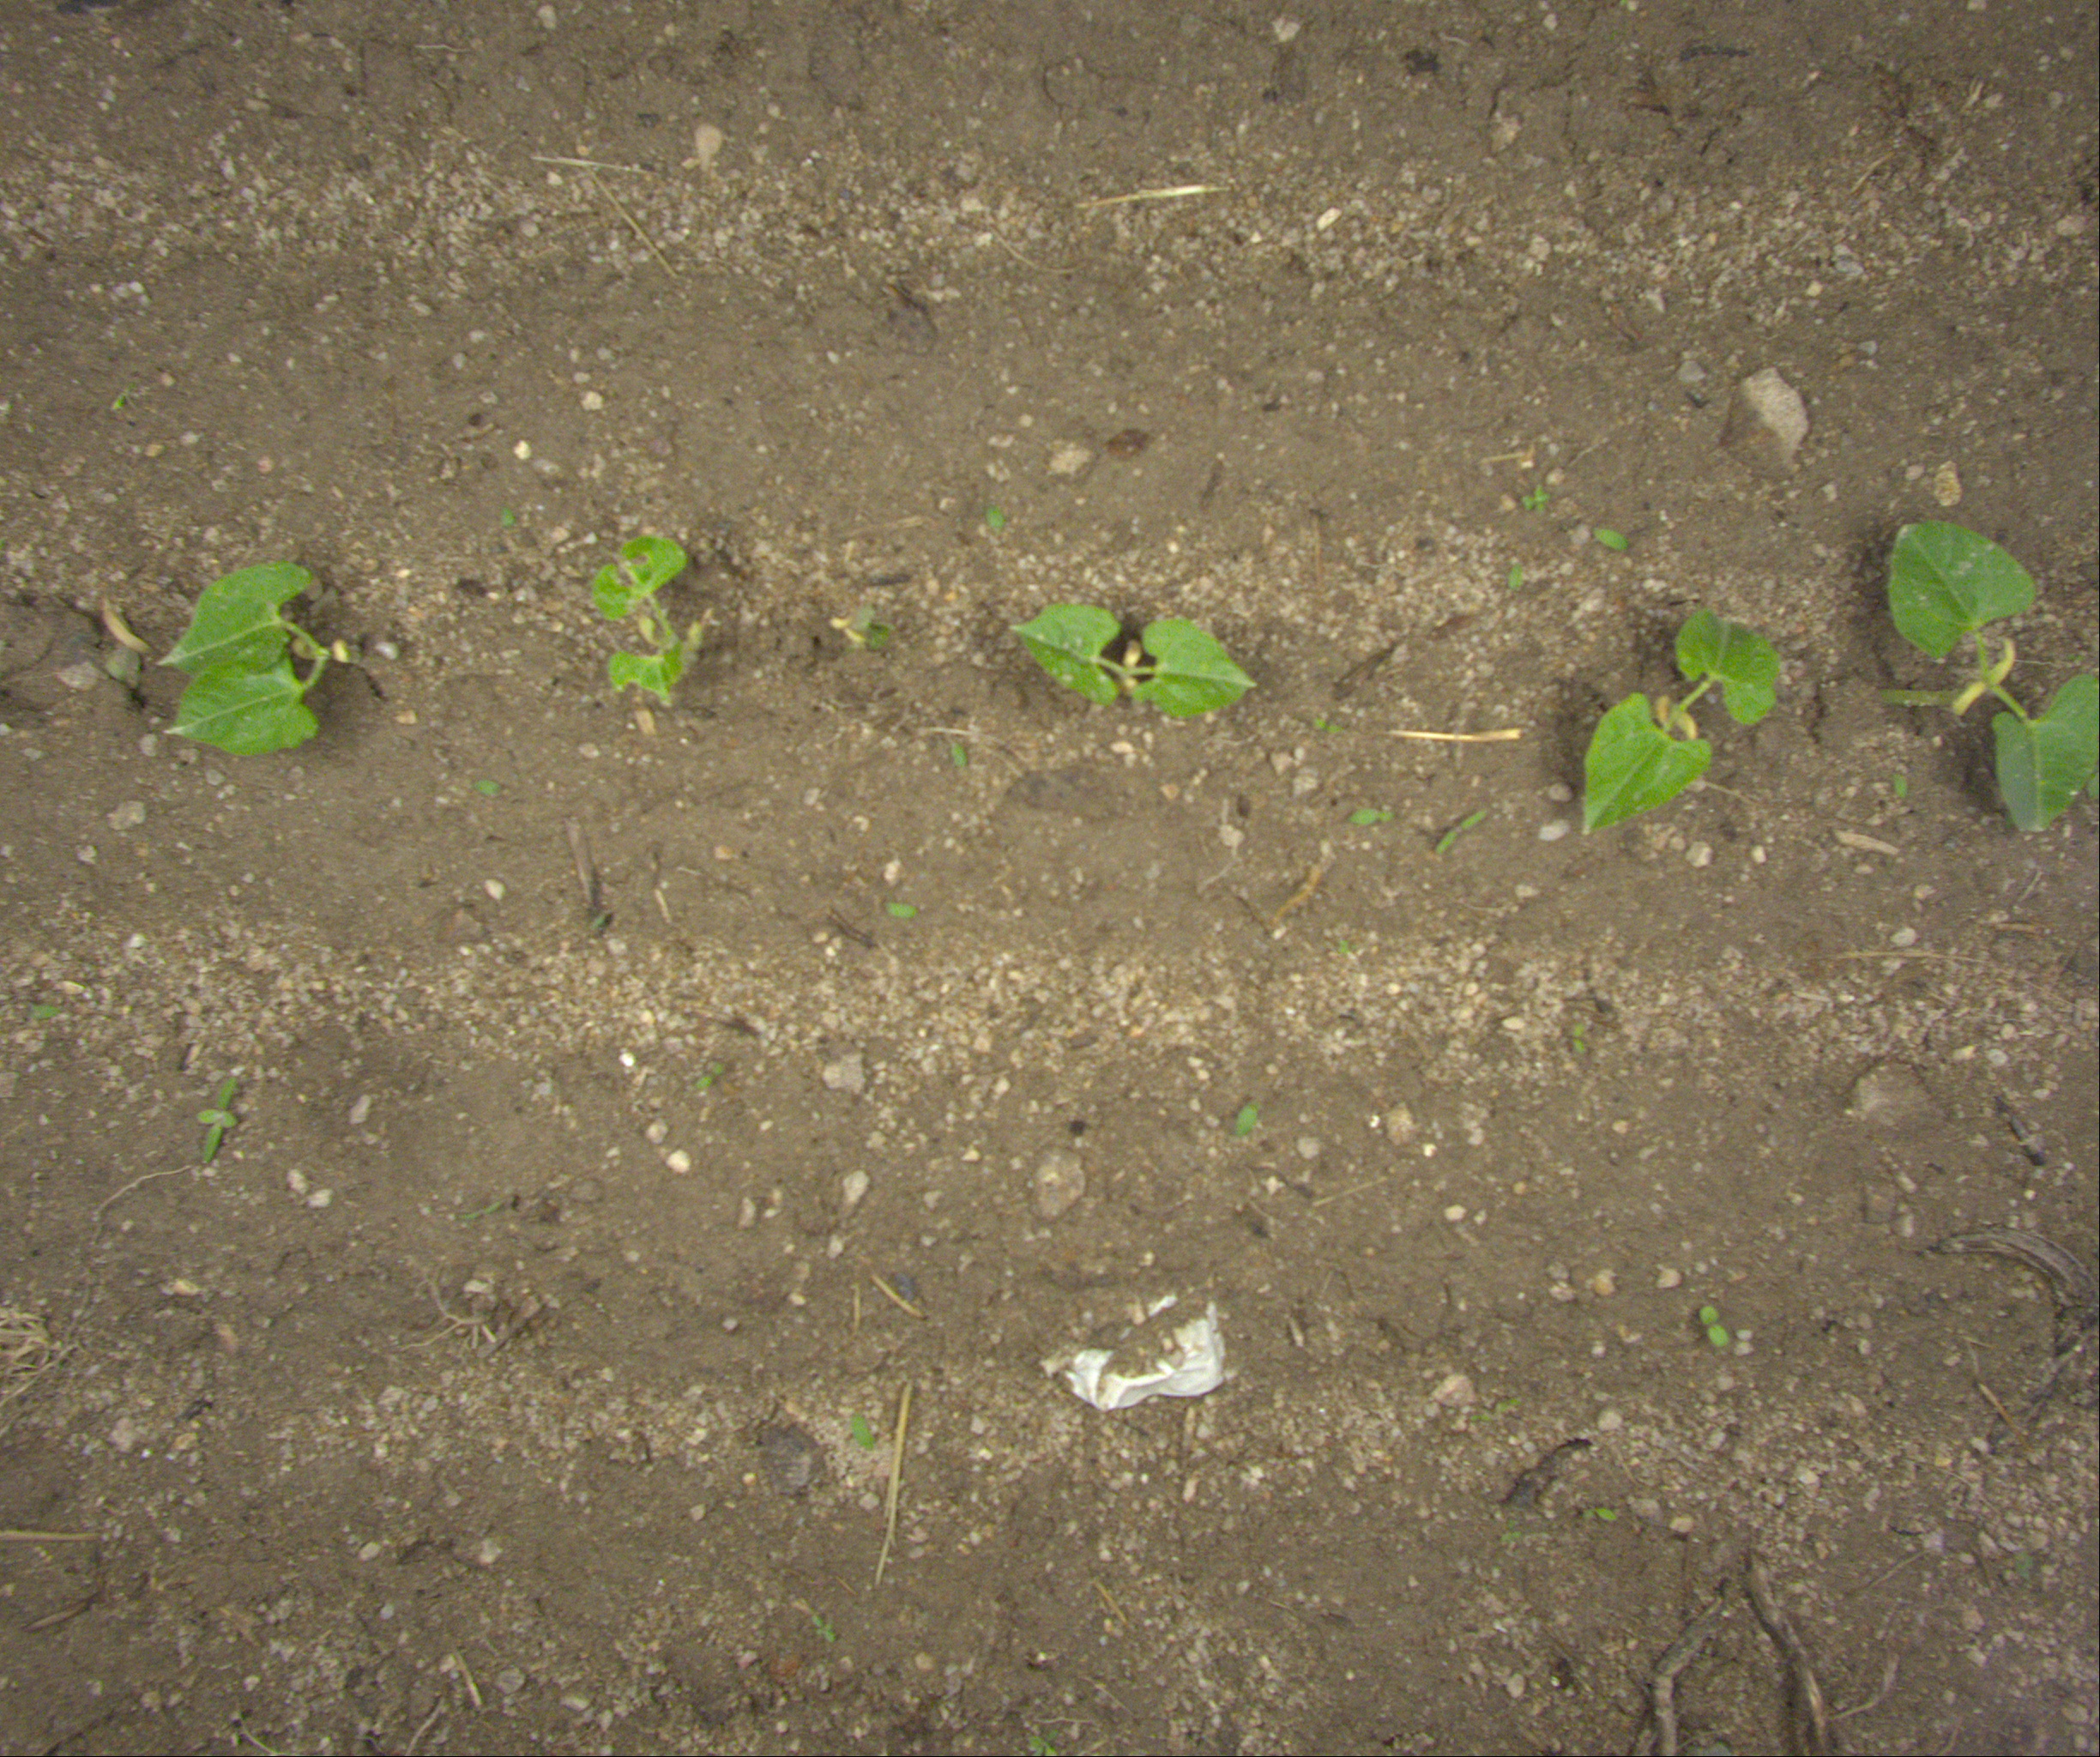
Crop: bean
Objects: bean, bean, bean, bean, bean, stem_bean, stem_bean, stem_bean, stem_bean, stem_bean